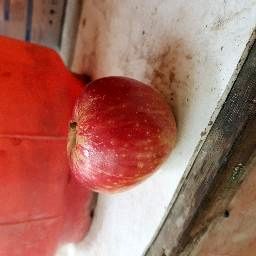
Fruit: Apple
Quality: Good